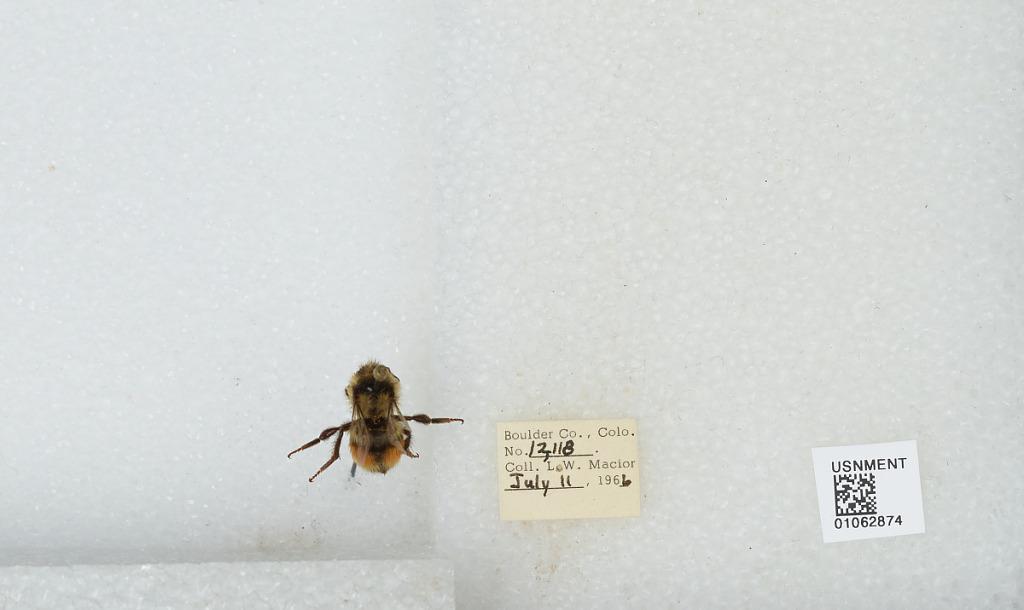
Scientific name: Bombus (Pyrobombus) bifarius Cresson
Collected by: L. Macior
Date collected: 1966-7-11
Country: United States
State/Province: Colorado
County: Boulder
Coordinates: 40.09, -105.36